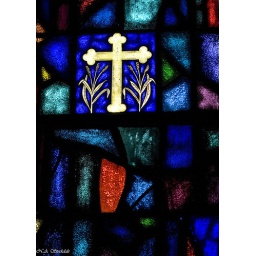
stain glass with cross in glass